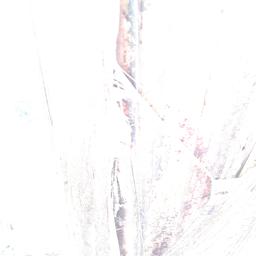
Label: BACTERIAL SOFT ROT